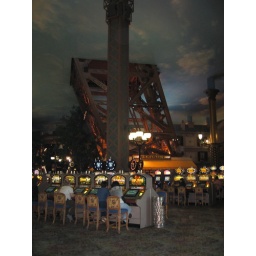
The Eiffel Tower base is in the casino